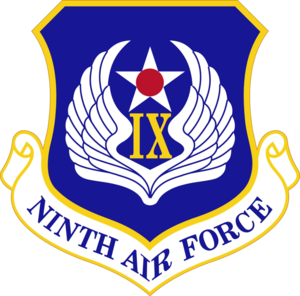
L'United States Air Forces Central Command, abrégé en USAFCENT, est une force aérienne nommée de l'United States Air Force, c'est-à-dire la Force aérienne des États-Unis, basée sur la base de la Force aérienne Shaw en Caroline du Sud aux États-Unis. Il s'agit de la composante aérienne de l'United States Central Command responsable pour défendre la sécurité et les intérêts des États-Unis dans 27 pays s'étendant de la corne de l'Afrique jusqu'en Asie centrale en passant par le golfe Persique.
L'United States Air Force souvent abrégé en US Air Force et USAF, est la branche aérienne des Forces armées des États-Unis. Sa mission actuelle est la défense des États-Unis par le contrôle de l'air, de l'espace et du cyberespace.